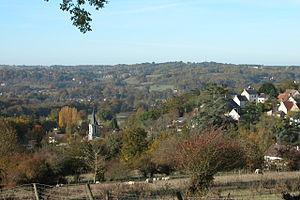
Vue générale du Pêchereau, (Indre)
Le Pêchereau est une commune française située dans le département de l'Indre, en région Centre-Val de Loire.